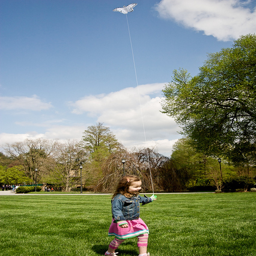
A young girl is flying a kite in the park.
A little girl hold a kite on a large space of grass.
A little girl flying her kite in an open lush green field under a blue cloud filled sky.
A girl carries a kite on a clear day.
The little girl is flying her kite in the field.